List of Game of Thrones characters

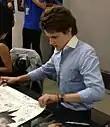
Eugene Simon

is the daughter of Balon Greyjoy and his wife Alannys Harlaw, and elder sister of Theon. She is fierce and proud, and defies traditional ironborn gender roles by commanding her own ship, the "Black Wind". She has earned her father's respect by commanding men, and killing men. When her brother Theon takes Winterfell, Yara tries to convince him to go back with her to the Iron Islands, but Theon refuses. Theon is betrayed by his own men and given to Ramsay Snow, Lord Bolton's sadistic bastard son, who brutally tortures and eventually castrates him. Ramsay sends Theon's penis in a box to Balon, with Ramsay threatening to mutilate Theon more unless the Ironmen leave the North, whom Ramsay also threatens to flay alive. Balon refuses this, but Yara intends to save her brother of her own accord, taking one ship and fifty of the best killers on the Iron islands with her. In season 4, Yara and her men attack the Dreadfort, but find that Ramsay has broken Theon so badly that he refuses to leave with her and even insists that his name is Reek. Ramsay and his men confront Yara in the dungeon and a battle ensues in which Ramsay frees the hounds and sets them on Yara, who is forced to flee the Dreadfort without Theon, telling her men that Theon is dead. In season 6, Yara contests the Kingsmoot to decide Balon's successor and appears to sway the Ironborn by declaring that she will build the world's largest fleet, but is defeated by Euron, who plans to forge an alliance with Daenerys Targaryen to conquer Westeros. Correctly suspecting that Euron will have them killed, Yara and Theon flee the Iron Islands with their loyalists and the bulk of the Iron Fleet, and head to Meereen to forge an alliance with Daenerys first. After explaining the situation, Yara pledges her forces to Daenerys in return for the Iron Islands' independence. Yara is ordered to sail to attack King's Landing. While below decks enjoying the company of Ellaria Sand, her fleet is set upon by ships under Euron's command and they are captured. Shortly before the Battle of Winterfell, Theon leads a raiding party and frees his sister. Yara sails to the Iron Isles, to retake them in the name of Daenerys, in case the Queen and her people need a fallback position after the battle. Following the death of Daenerys Targaryen, Yara is a member of the Great Council, and advocates for Bran Stark.